The Burglars

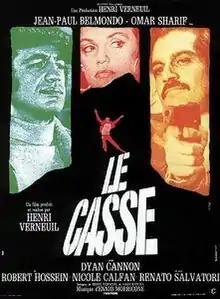
Theatrical poster

The Burglars (French: Le casse) is a 1971 French-Italian neo noir crime film directed by director Henri Verneuil and starring Jean-Paul Belmondo and Omar Sharif. It is based on the 1953 novel by David Goodis and revolves around a team of four burglars chased by a corrupt policeman in Athens. It's a remake of the 1957 film "The Burglar" with Jayne Mansfield.